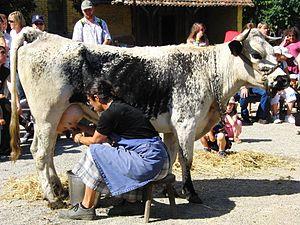
Démonstration de traite à la main sur une vache vosgienne, Ecomusée d'Alsace, France
La Vosgienne est une race bovine française de taille moyenne bien adaptée à la montagne, rencontrée essentiellement dans le massif des Vosges.